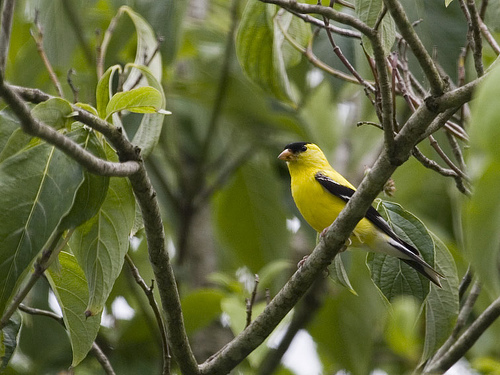
the bird has a white breast and belly and a small crown.
this is a colorful yellow bird. the bill is short and thick. the eyebrow and crown are black. the secondaries are black.
this little bird has a yellow belly and breast with a black crown and short pointy bill.
this multi-colored bird has a small bill and a yellow belly.
this small yellow bird has a short orange beak and black wings
this bird has wings that are black and has a yellow body
this bird has a short orange bill, black wings with two white wingbars, a black crown and eyebrow, and yellow plumage covering its cheek, nape, throat, breast, belly, side, flank and abdomen.
this bright yellow bird has a black eyebrow and yellow beak.
this bird has wings that are black and has a yellow belly
this bird is yellow and black in color, and has a yellow beak.
Species: American Goldfinch